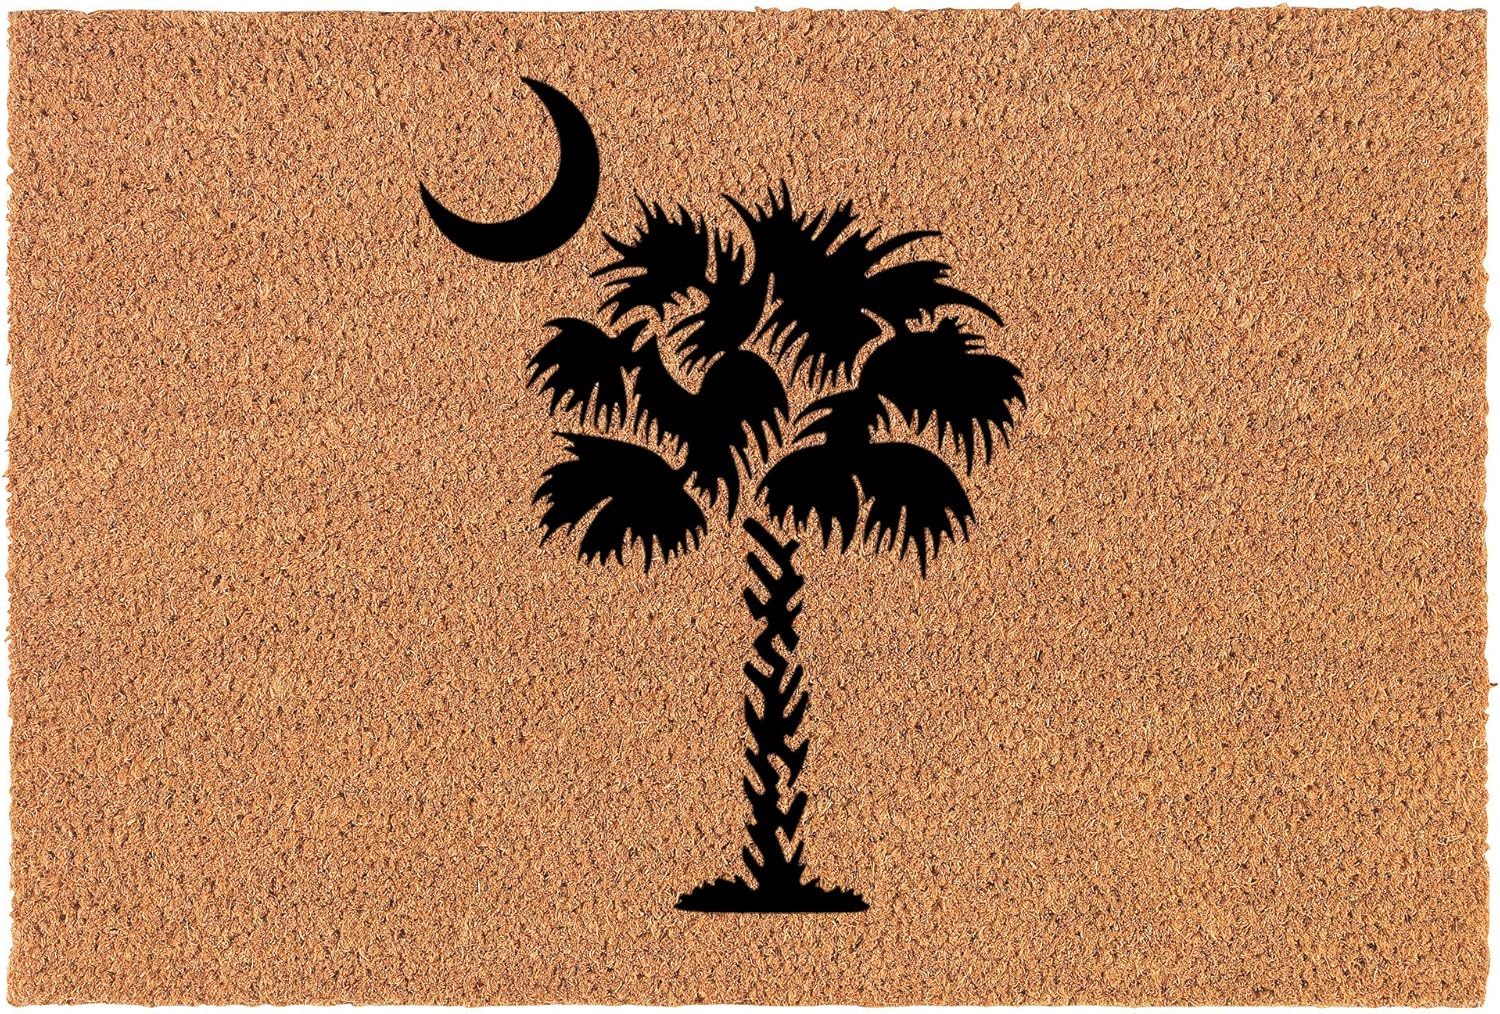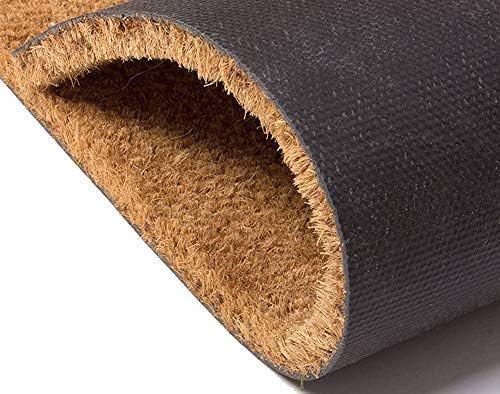
Coir Doormat Front Door Mat New Home Closing Housewarming Gift Palmetto Tree South Carolina Palm Moon (30" x 18" Standard)
Category: Amazon Home
Coir Doormat Front Door Mat New Home Closing Housewarming Gift Palmetto Tree South Carolina Palm Moon
Features: High quality 100% natural coir doormat. | Slip resistant PVC rubber backing.